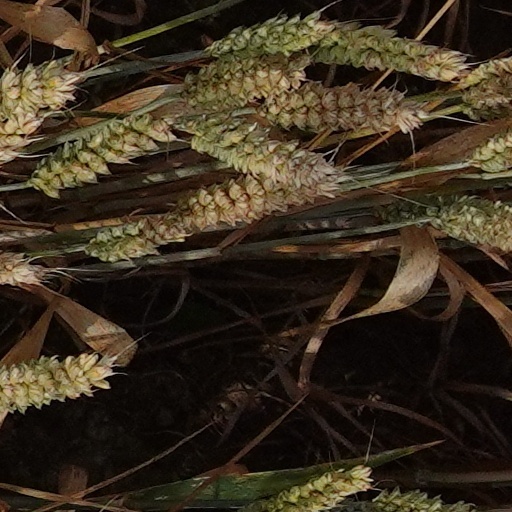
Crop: wheat